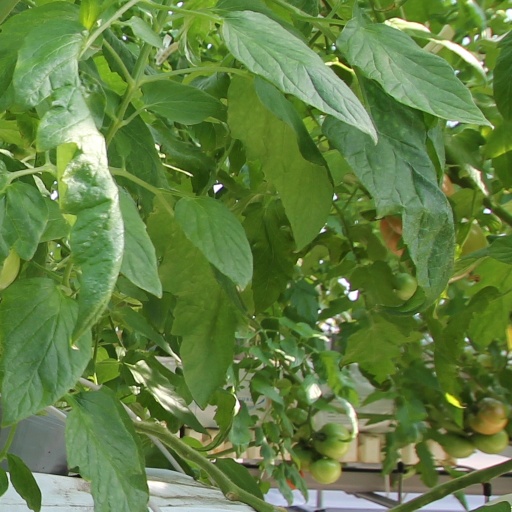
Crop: tomato